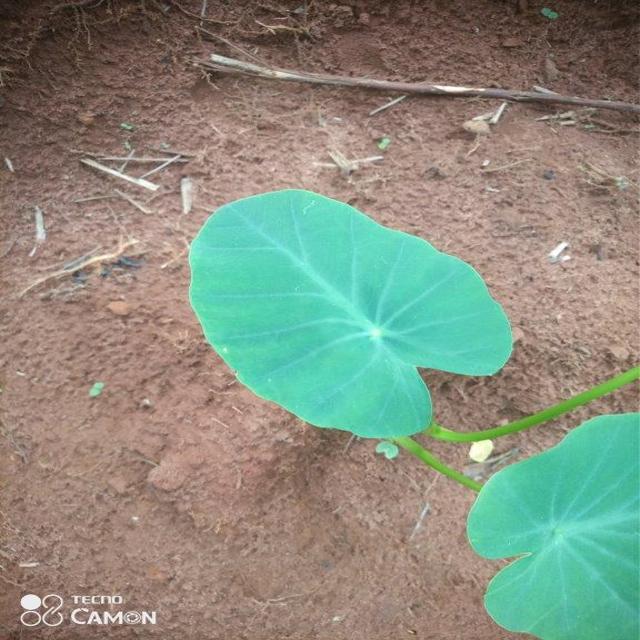
Label: Healthy